Thameslink Programme

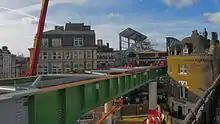
First span of the new Borough Market viaduct at Bedale Street

Between London Bridge and the vicinity of Stoney Street and Bedale Street, an extra pair of tracks was built on a new viaduct to the south of the existing one. Widening of the existing viaduct west of Stoney Street was to the north to avoid affecting the Hop Exchange building to the south.